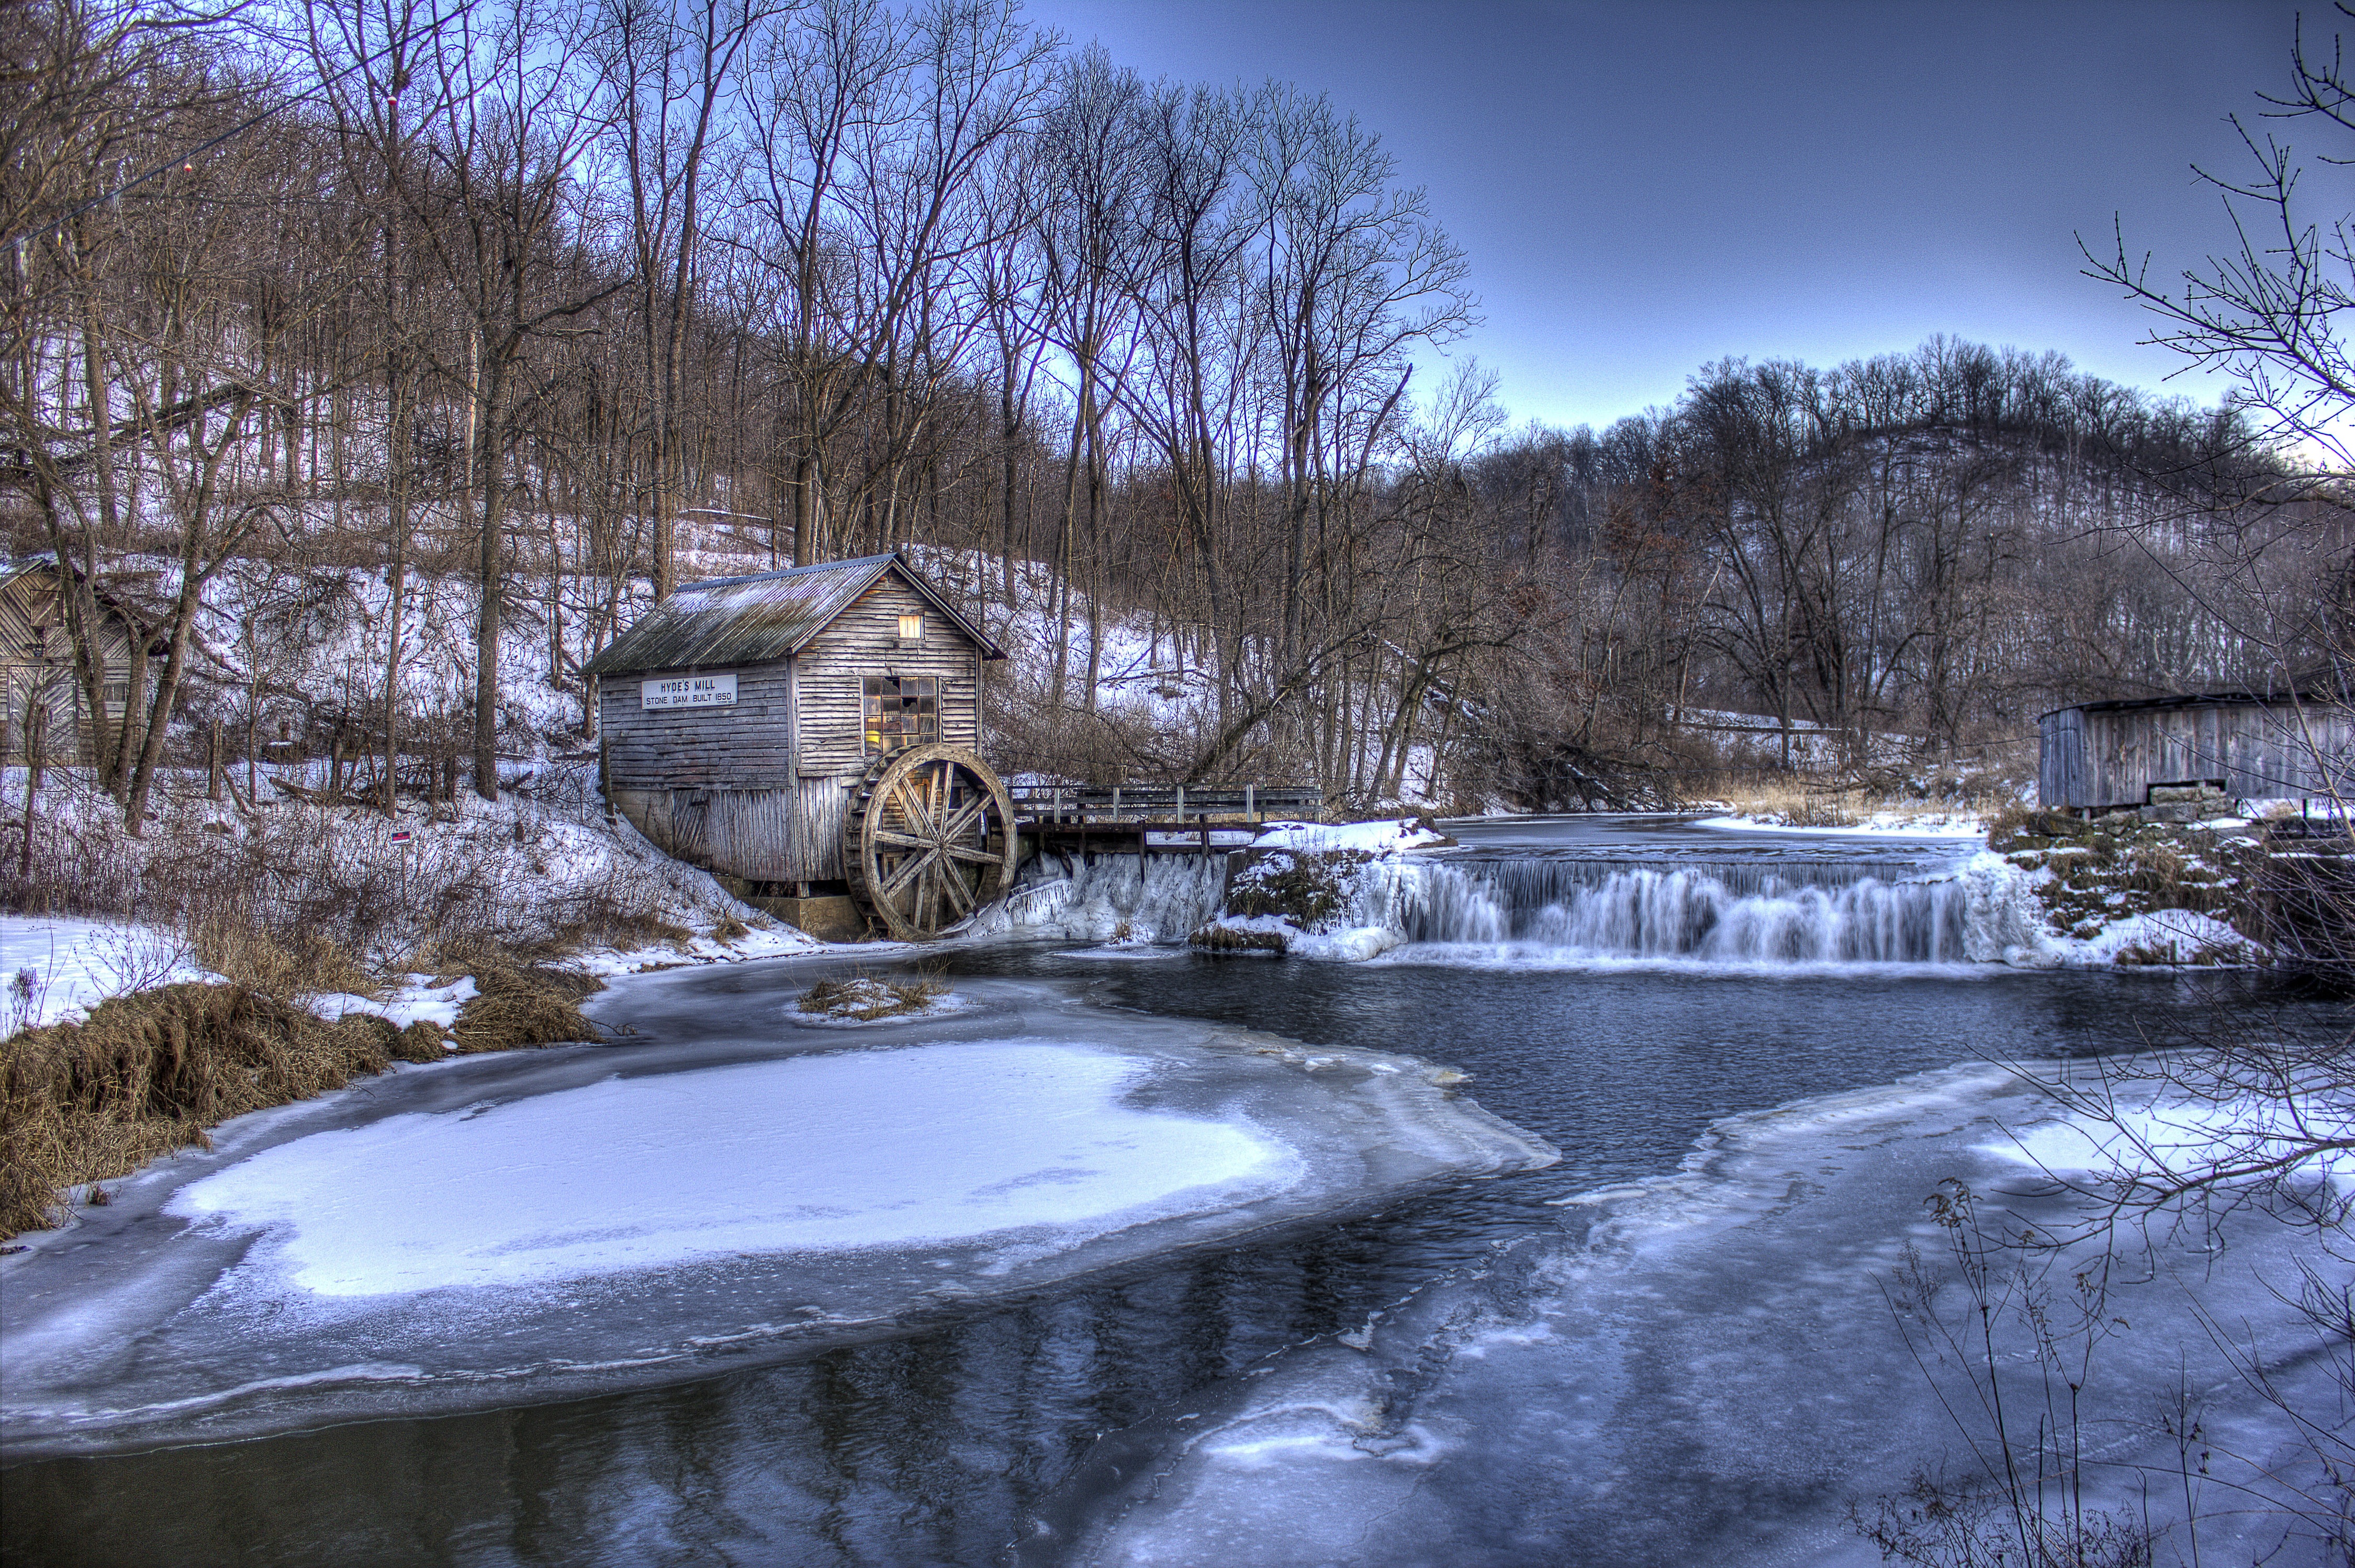
landscape, tree, water, nature, wilderness, snow, winter, lake, frost, river, pond, stream, ice, reflection, weather, rapid, season, mill, water feature, freezing, hyde, wisconsin, landscape scenic